Space Mountain (Disneyland)

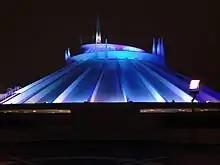
Exterior at night

Also part of this major "new" Space Mountain was a nighttime transformation of the attraction to "Rockin' Space Mountain", in which the calmer soundtrack of the attraction in daytime hours was replaced at night with a driving rock soundtrack, and different special effects. The original version of Rockin' Space Mountain, called "RockIt Mountain", premiered for Grad Nite 2006 as part of the Happiest Homecoming on Earth.